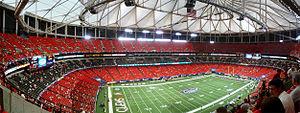
Le Georgia Dome était un stade couvert à dôme de football américain situé près du Georgia World Congress Center et du Centennial Olympic Park dans le centre-ville d'Atlanta, en Géorgie.